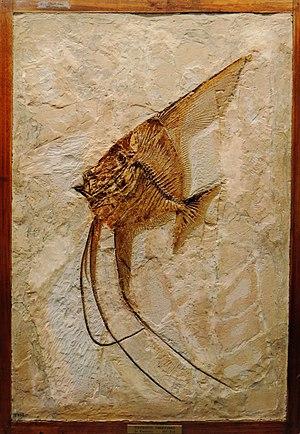
Le Monte Bolca, près de Vérone, est l’un des tout premiers gisements de fossiles connu par les chercheurs européens, depuis le XVIᵉ siècle, mais il n'a fait l'objet d'études scientifiques qu'à partir du XIXᵉ siècle, lorsqu'on prit conscience que ces fossiles étaient vraiment des vestiges d’animaux. Par le nombre et la qualité de conservation des spécimens, ce lagerstätte demeure aujourd'hui l'une des plus importantes sources mondiales de fossiles de l’Éocène.